Flag of Romania

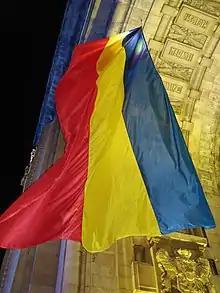
Flag hoisted on the Triumphal Arch, Bucharest

On 20 December 1989, during the revolution at Timișoara, the protesters were waving flags with the Communist coat of arms cut out of the middle.